Solothurn Film Festival

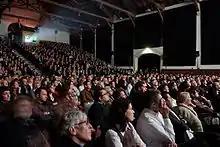
The audience votes for their favorite

There are three competitions in conjunction with the "Upcoming" section, which was initiated in 2012 to showcase emerging filmmakers, place new talent in the spotlight and examine current trends.